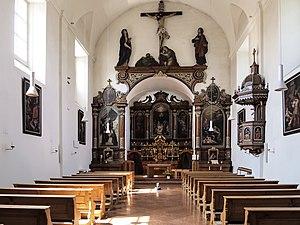
Le couvent des Capucins de Salzbourg est un couvent de frères mineurs capucins situé sur le Kapuzinerberg de Salzbourg en Autriche. L'ensemble fait partie de la liste du patrimoine mondial de l'Unesco